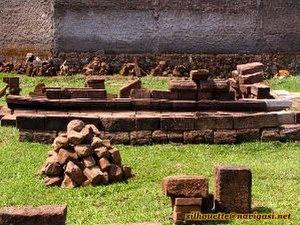
Le temple de Bonjongmenje est situé dans la province indonésienne de Java occidental, à environ 25 km à l'est de Bandung, la capitale provinciale, dans le hameau du même nom, non loin de la grande route menant à Garut.